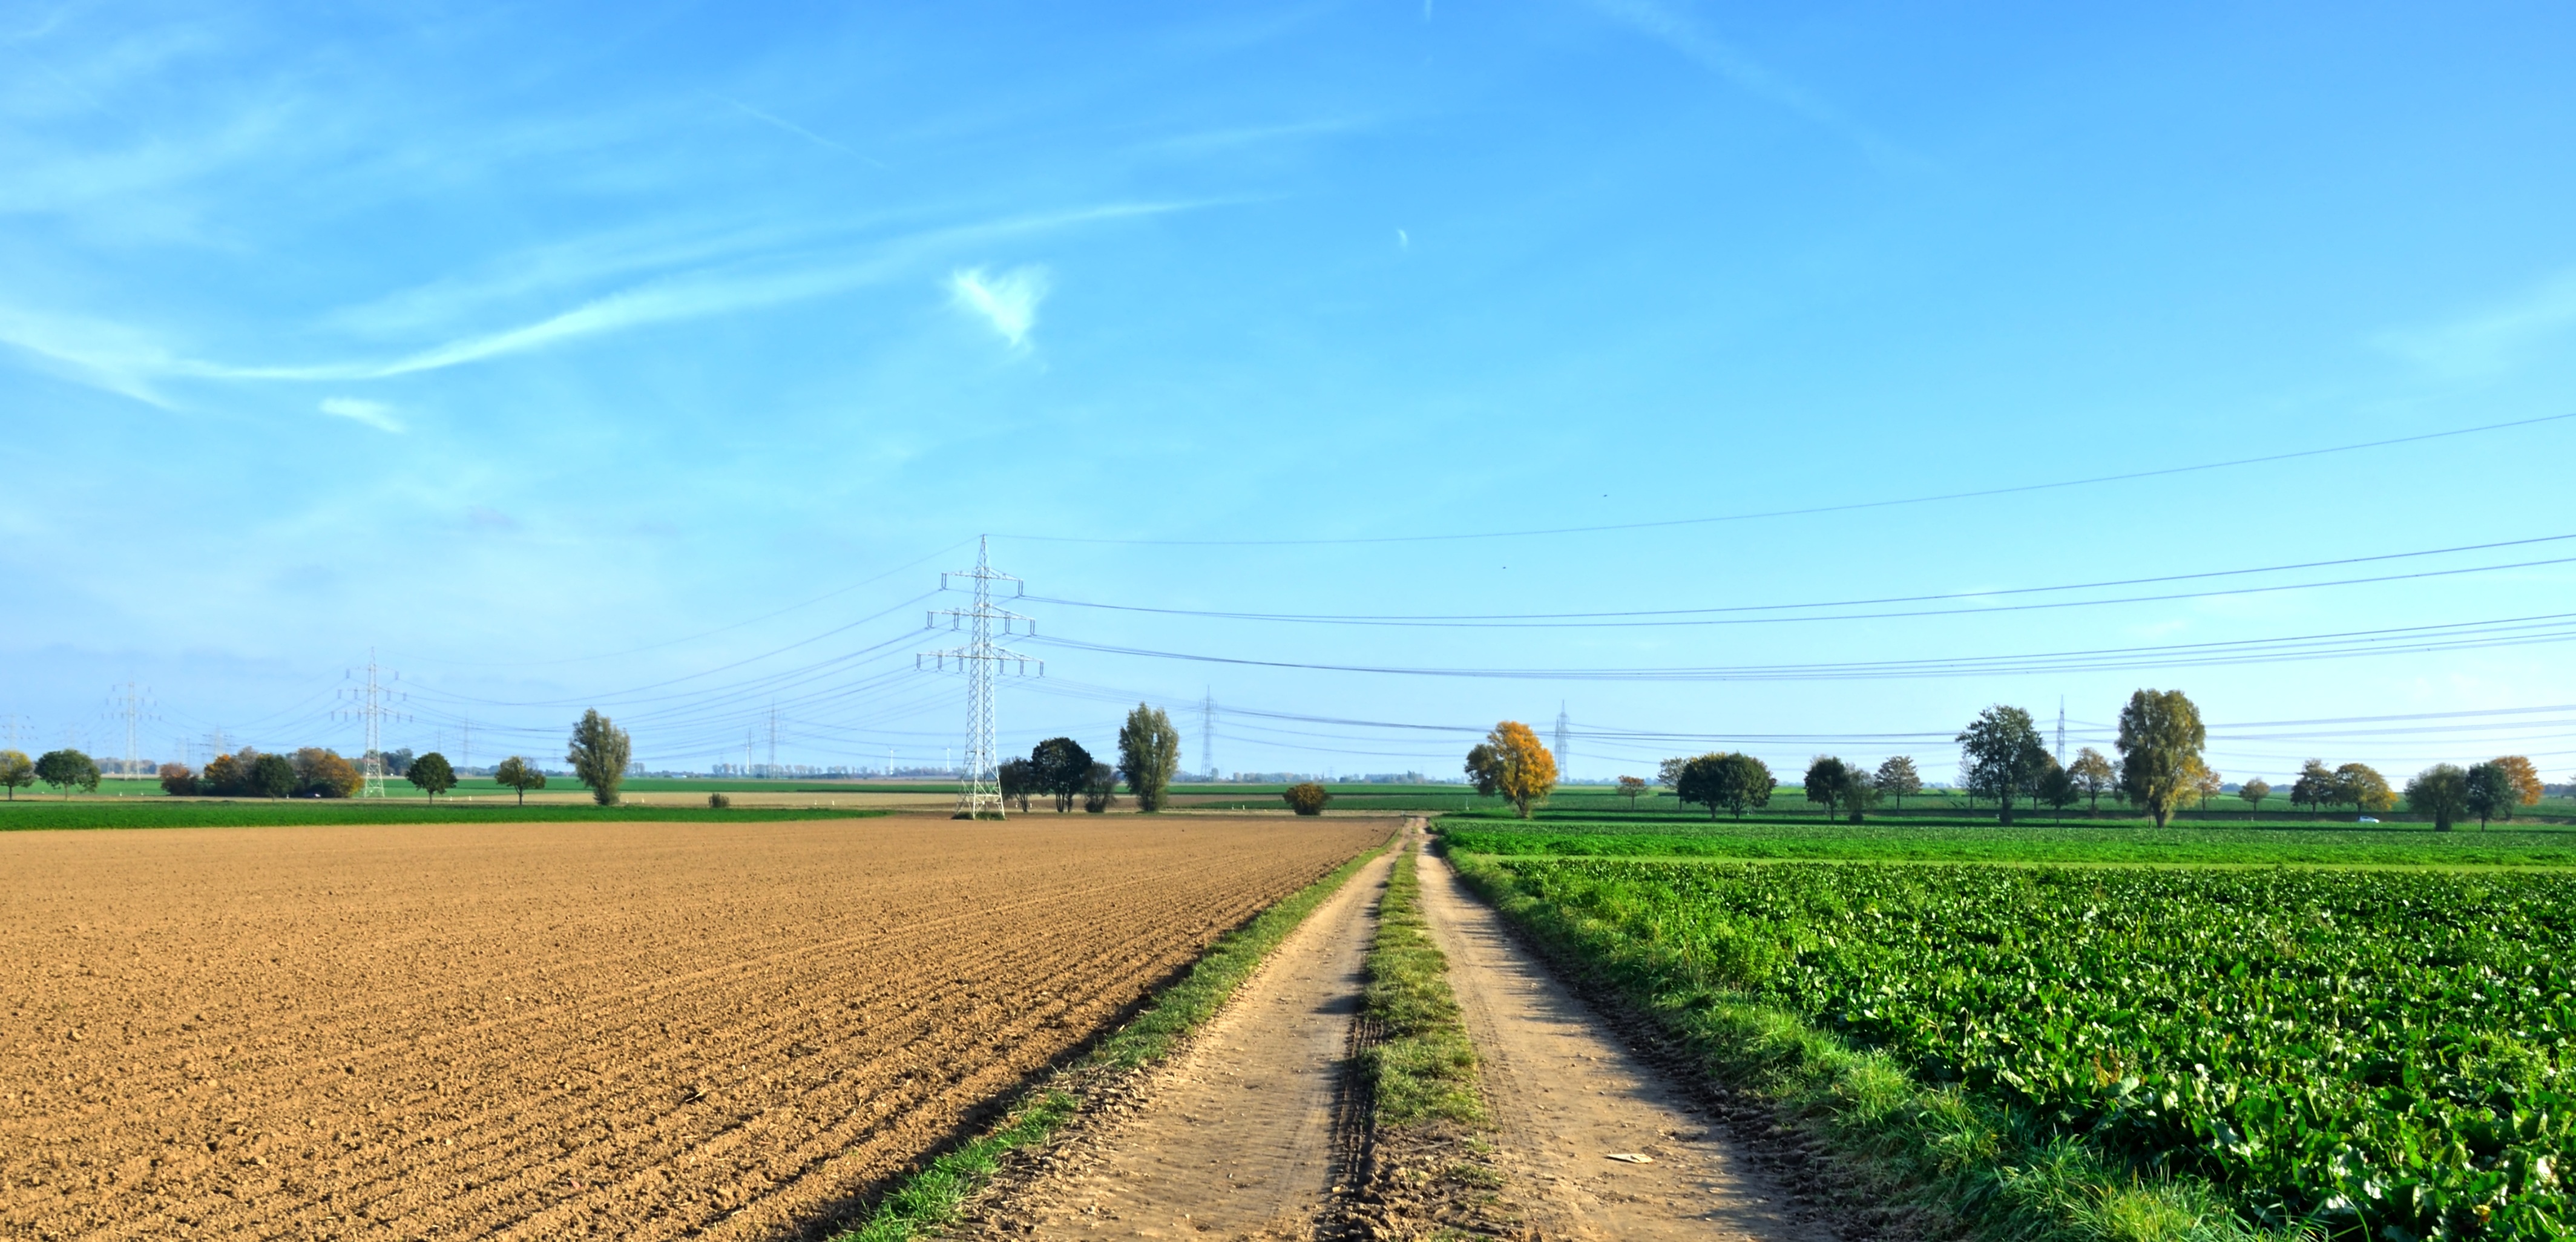
landscape, nature, grass, horizon, sky, field, farm, prairie, flower, crop, autumn, agriculture, plain, clouds, polder, rural area, paddy field, grass family